Super Retail Group

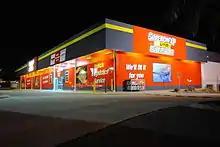
A Supercheap Auto retail store in Lawnton, Queensland

The company was founded in 1972 as a mail-order business selling automotive accessories from the Brisbane home of founders Reg and Hazel Rowe. The company opened several stores over the following decades, changing the name of the company to Super Cheap Auto in 1981 before returning to Super Retail Group in 2010.